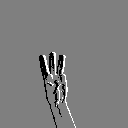
ASL letter: w